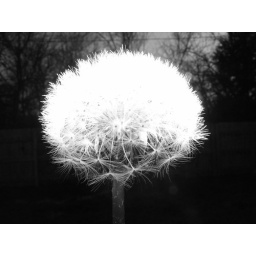
black and white macro shot on a dandylion in my backyard.